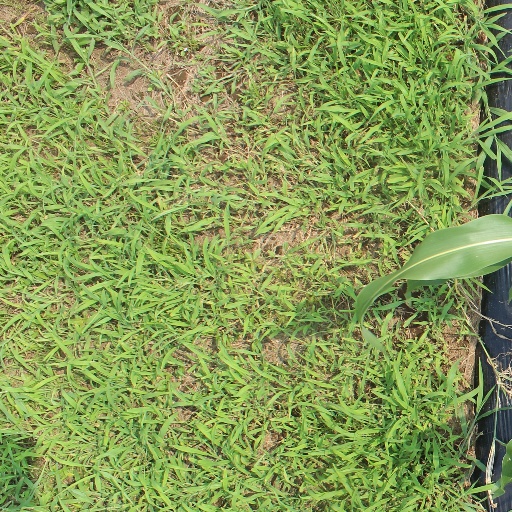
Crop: sorghum